Sushi

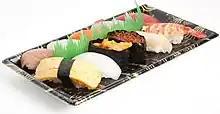
Sushi platter to go

In 1958, Yoshiaki Shiraishi opened the first named "Genroku Zushi" in Higashi-Osaka. In conveyor belt sushi restaurants, conveyor belts installed along tables and counters in the restaurant transport plates of sushi to customers. Generally, the bill is based on the number of plates, with different colored plates representing the price of the sushi.